Israeli sculpture

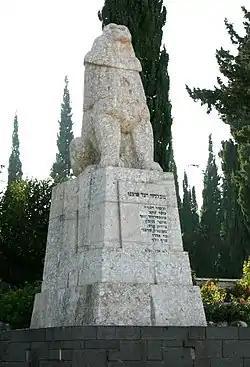
Abraham Melnikov The Roaring Lion, 1926–1934 Stone Tel Hai

The beginning of sculpture in the Land of Israel, and of Israeli art in general, is usually designated as 1906, the year of the founding of the Bezalel School of Arts and Crafts in Jerusalem by Boris Schatz. Schatz, who studied sculpture in Paris with Mark Antokolski, was already a well-known sculptor when he arrived in Jerusalem. He specialized in relief portraiture of Jewish subjects in an academic style.